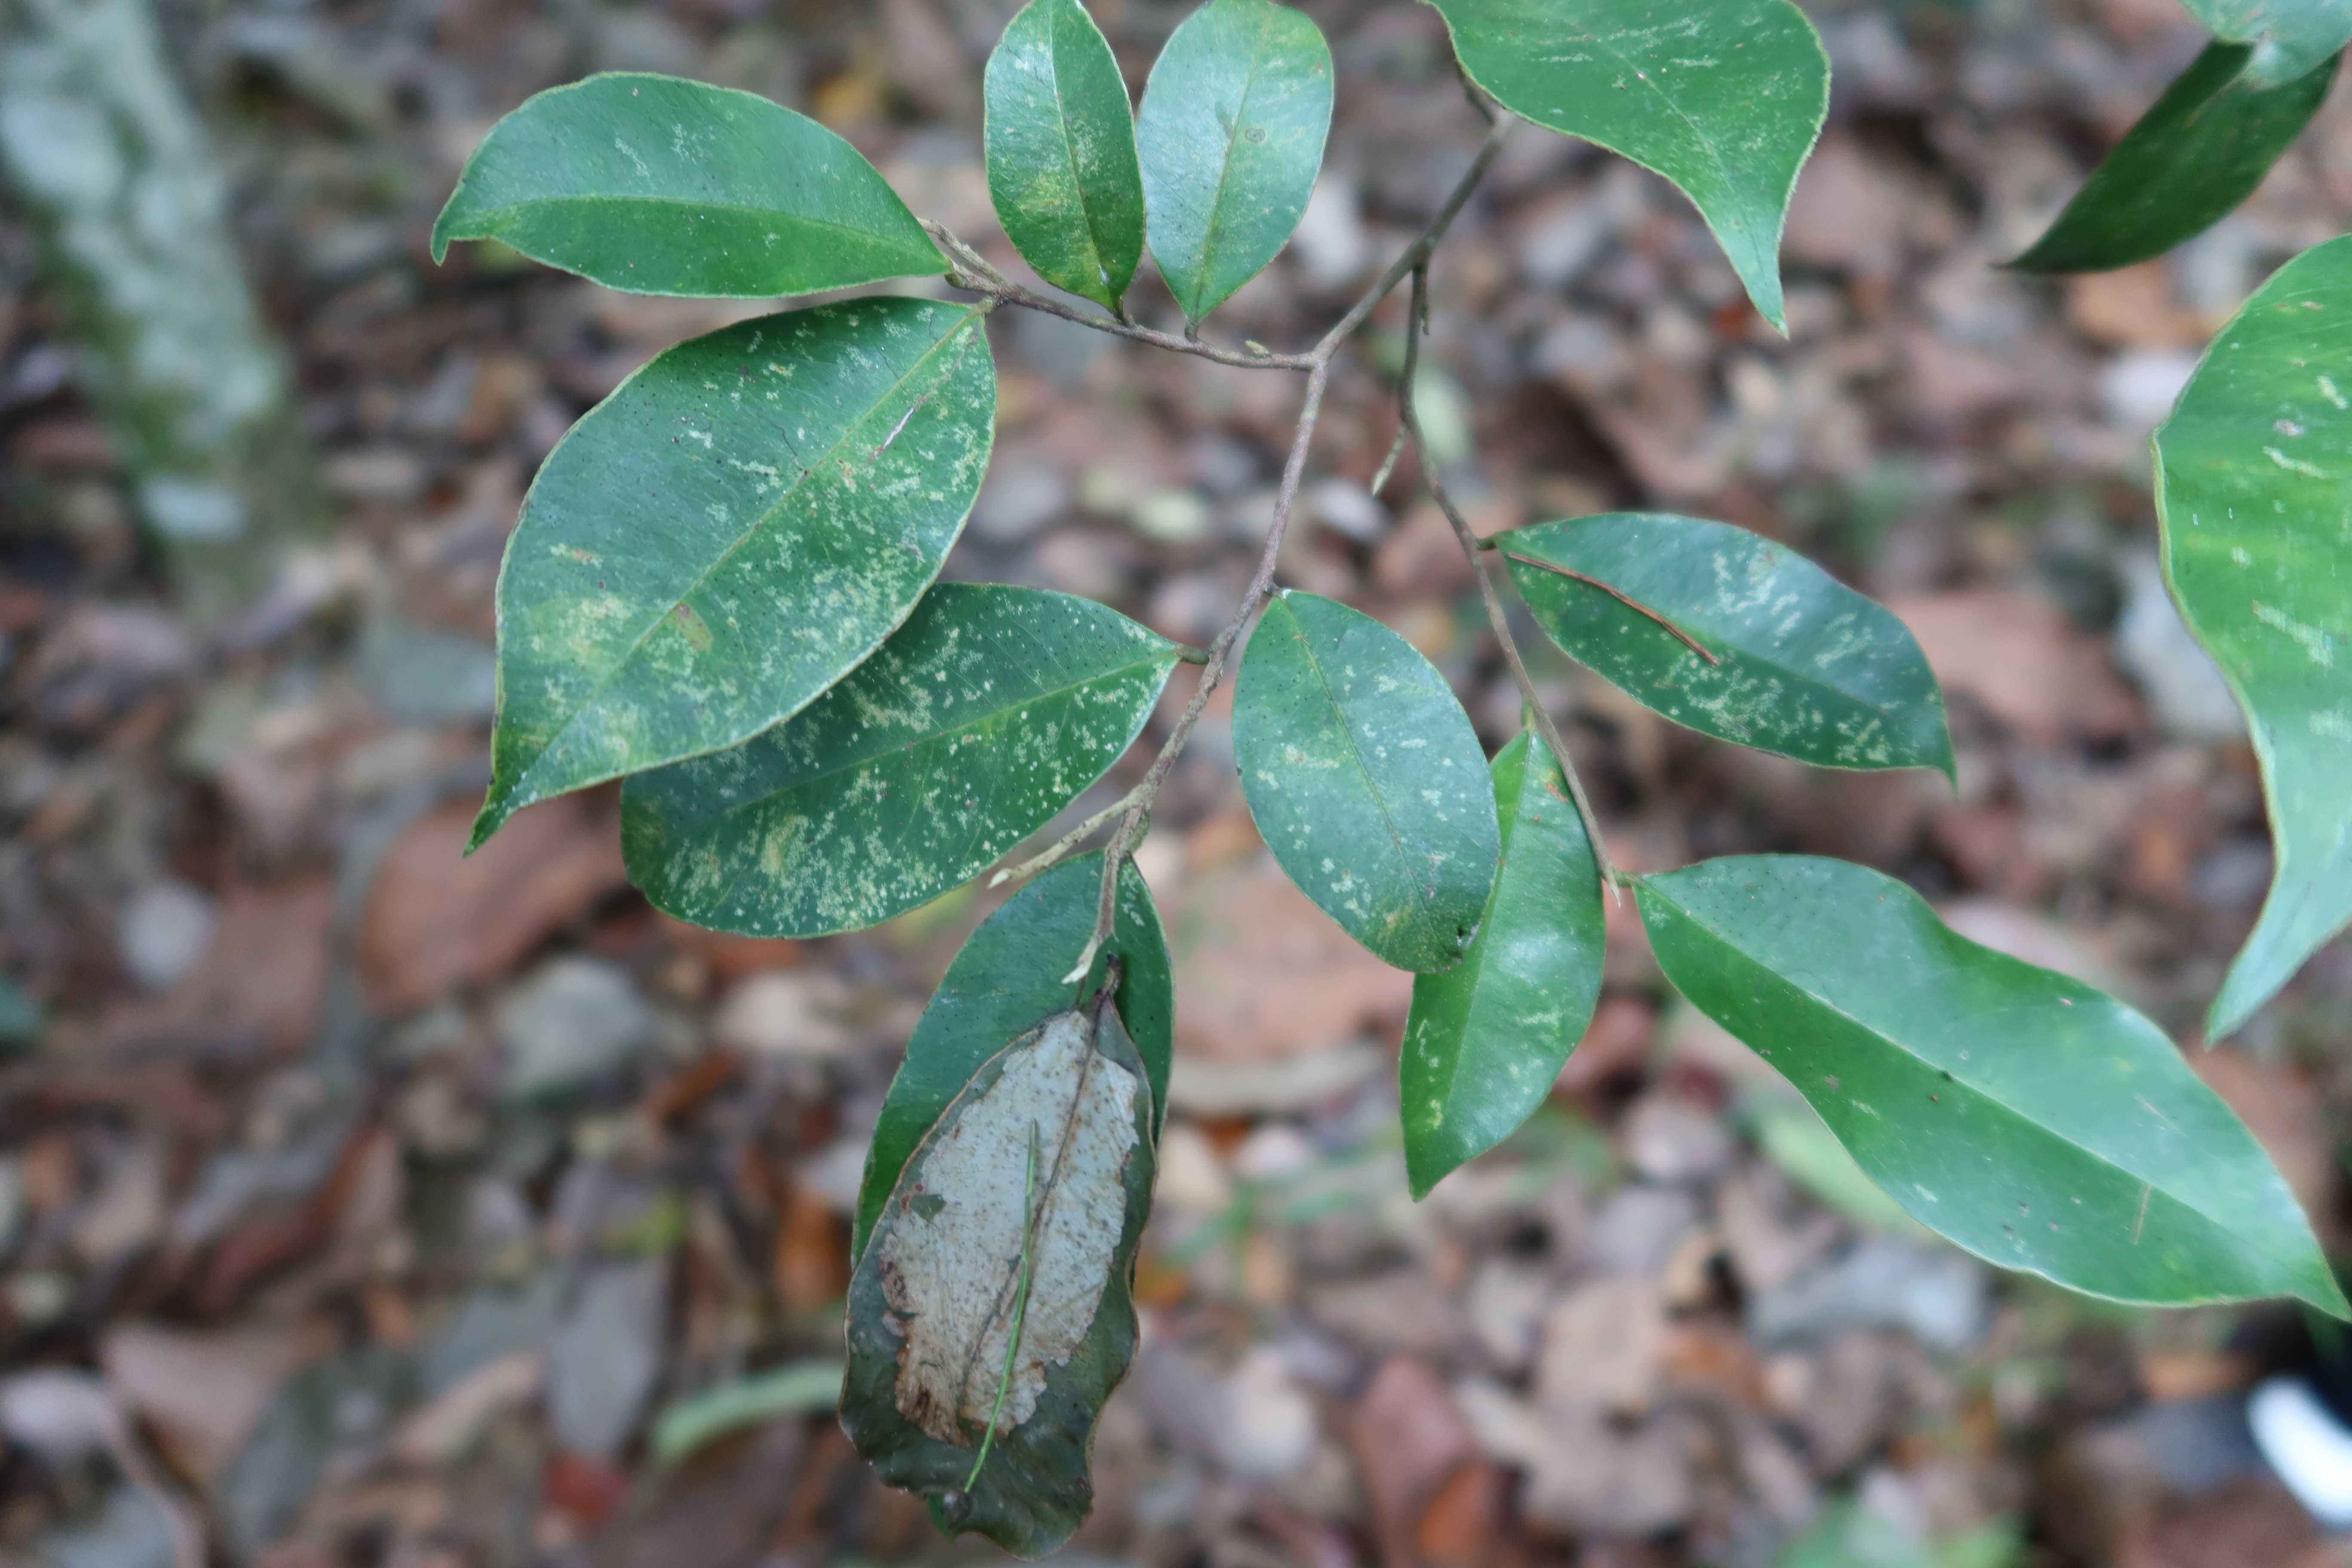
Label: Powdery mildew